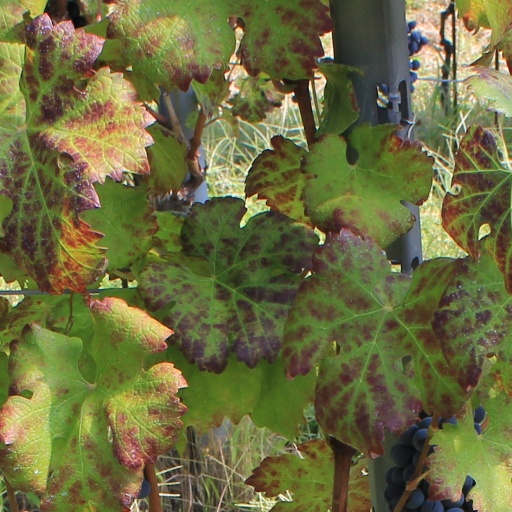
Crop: grape